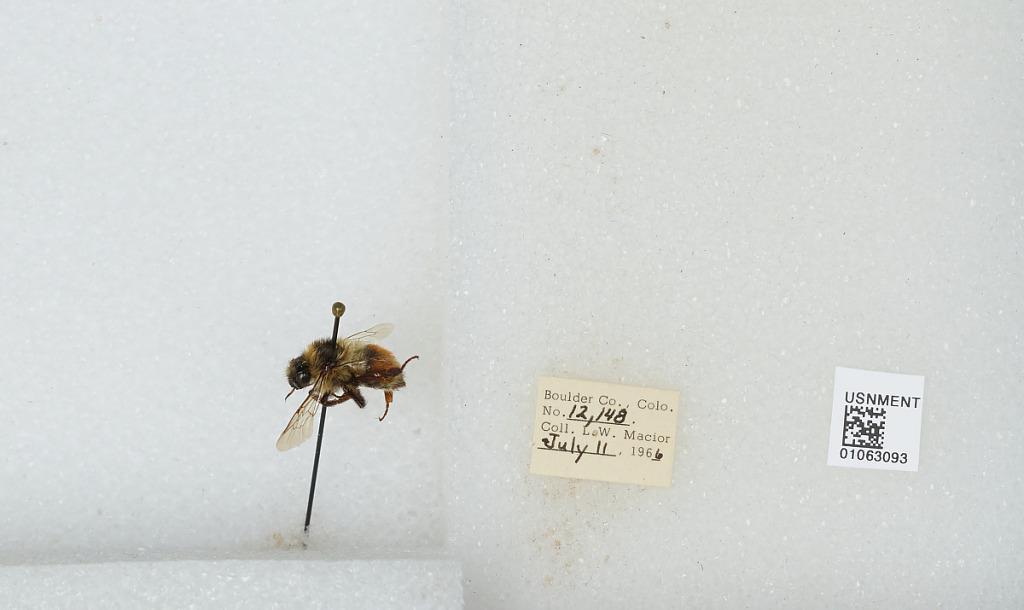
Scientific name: Bombus (Pyrobombus) bifarius Cresson
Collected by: L. Macior
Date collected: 1966-7-11
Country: United States
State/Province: Colorado
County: Boulder
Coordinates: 40.09, -105.36